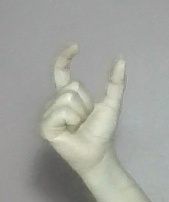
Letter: nun